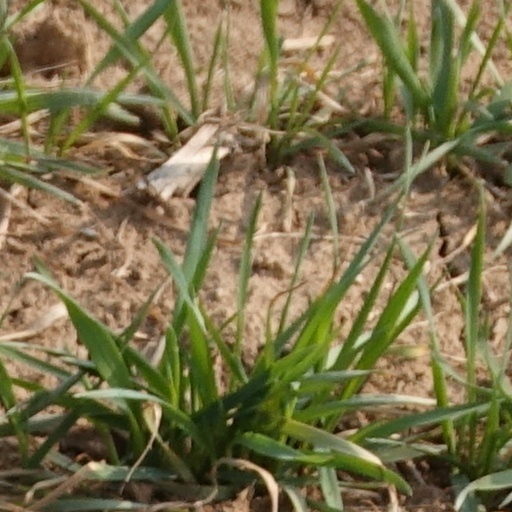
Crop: wheat